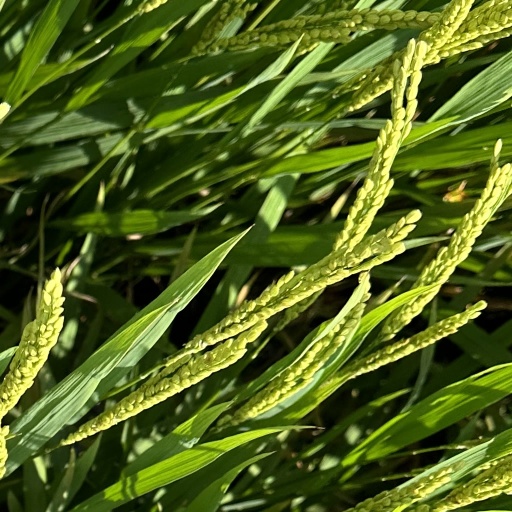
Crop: rice